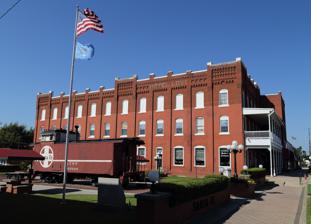
Building: Hotel Love
Country: United States of America
Year built: 1896
Historic hotel in Purcell, Oklahoma, US United States historic place Hotel Love U.S. National Register of Historic Places Location 200 W. Main St., Purcell, Oklahoma Coordinates 35°00′44″N 97°21′41″W / 35.01222°N 97.36139°W / 35.01222; -97.36139 Area less than one acre Built 1896 Architectural style Italianate NRHP reference No. 95001407 Added to NRHP December 7, 1995 Hotel Love , at 200 W. Main St. in Purcell, Oklahoma , was built in 1896.  It was listed on the National Register of Historic Places in 1995. It has Italianate style. References